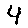
Label: 4